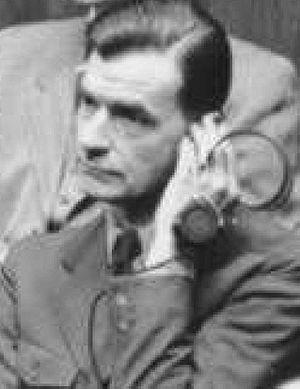
Le procès des Ministères est le onzième des douze procès pour crimes de guerre que les autorités américaines ont organisés dans leur zone d'occupation en Allemagne à Nuremberg après la Seconde Guerre mondiale. Ces douze procès se sont tenus devant un tribunal militaire américain et non devant le tribunal militaire international, mais dans les mêmes salles. Ils sont connus sous le nom de « second procès de Nuremberg », ou plus formellement « procès des criminels de guerre devant le tribunal militaire de Nuremberg ».
Ernst Wilhelm Bohle a dirigé l'organisation étrangère du parti ouvrier national socialiste allemand de 1933 à 1945.